WQPW

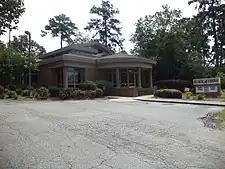
WQPW Studios

The station went on the air as WLGA-FM in September 1977, as an easy adult contemporary format. The station shortens its call sign to WLGA on November 30, 1981, and became a full adult contemporary format station which remains to this day. WLGA was Valdosta and southern Georgia's dominant affiliate for Rick Dees Weekly Top 40 in the 1980s, listeners in the area can also listen to the program on Tallahassee's WGLF in a Grade B signal. On October 31, 1988, their call-letters changed to the current WQPW,